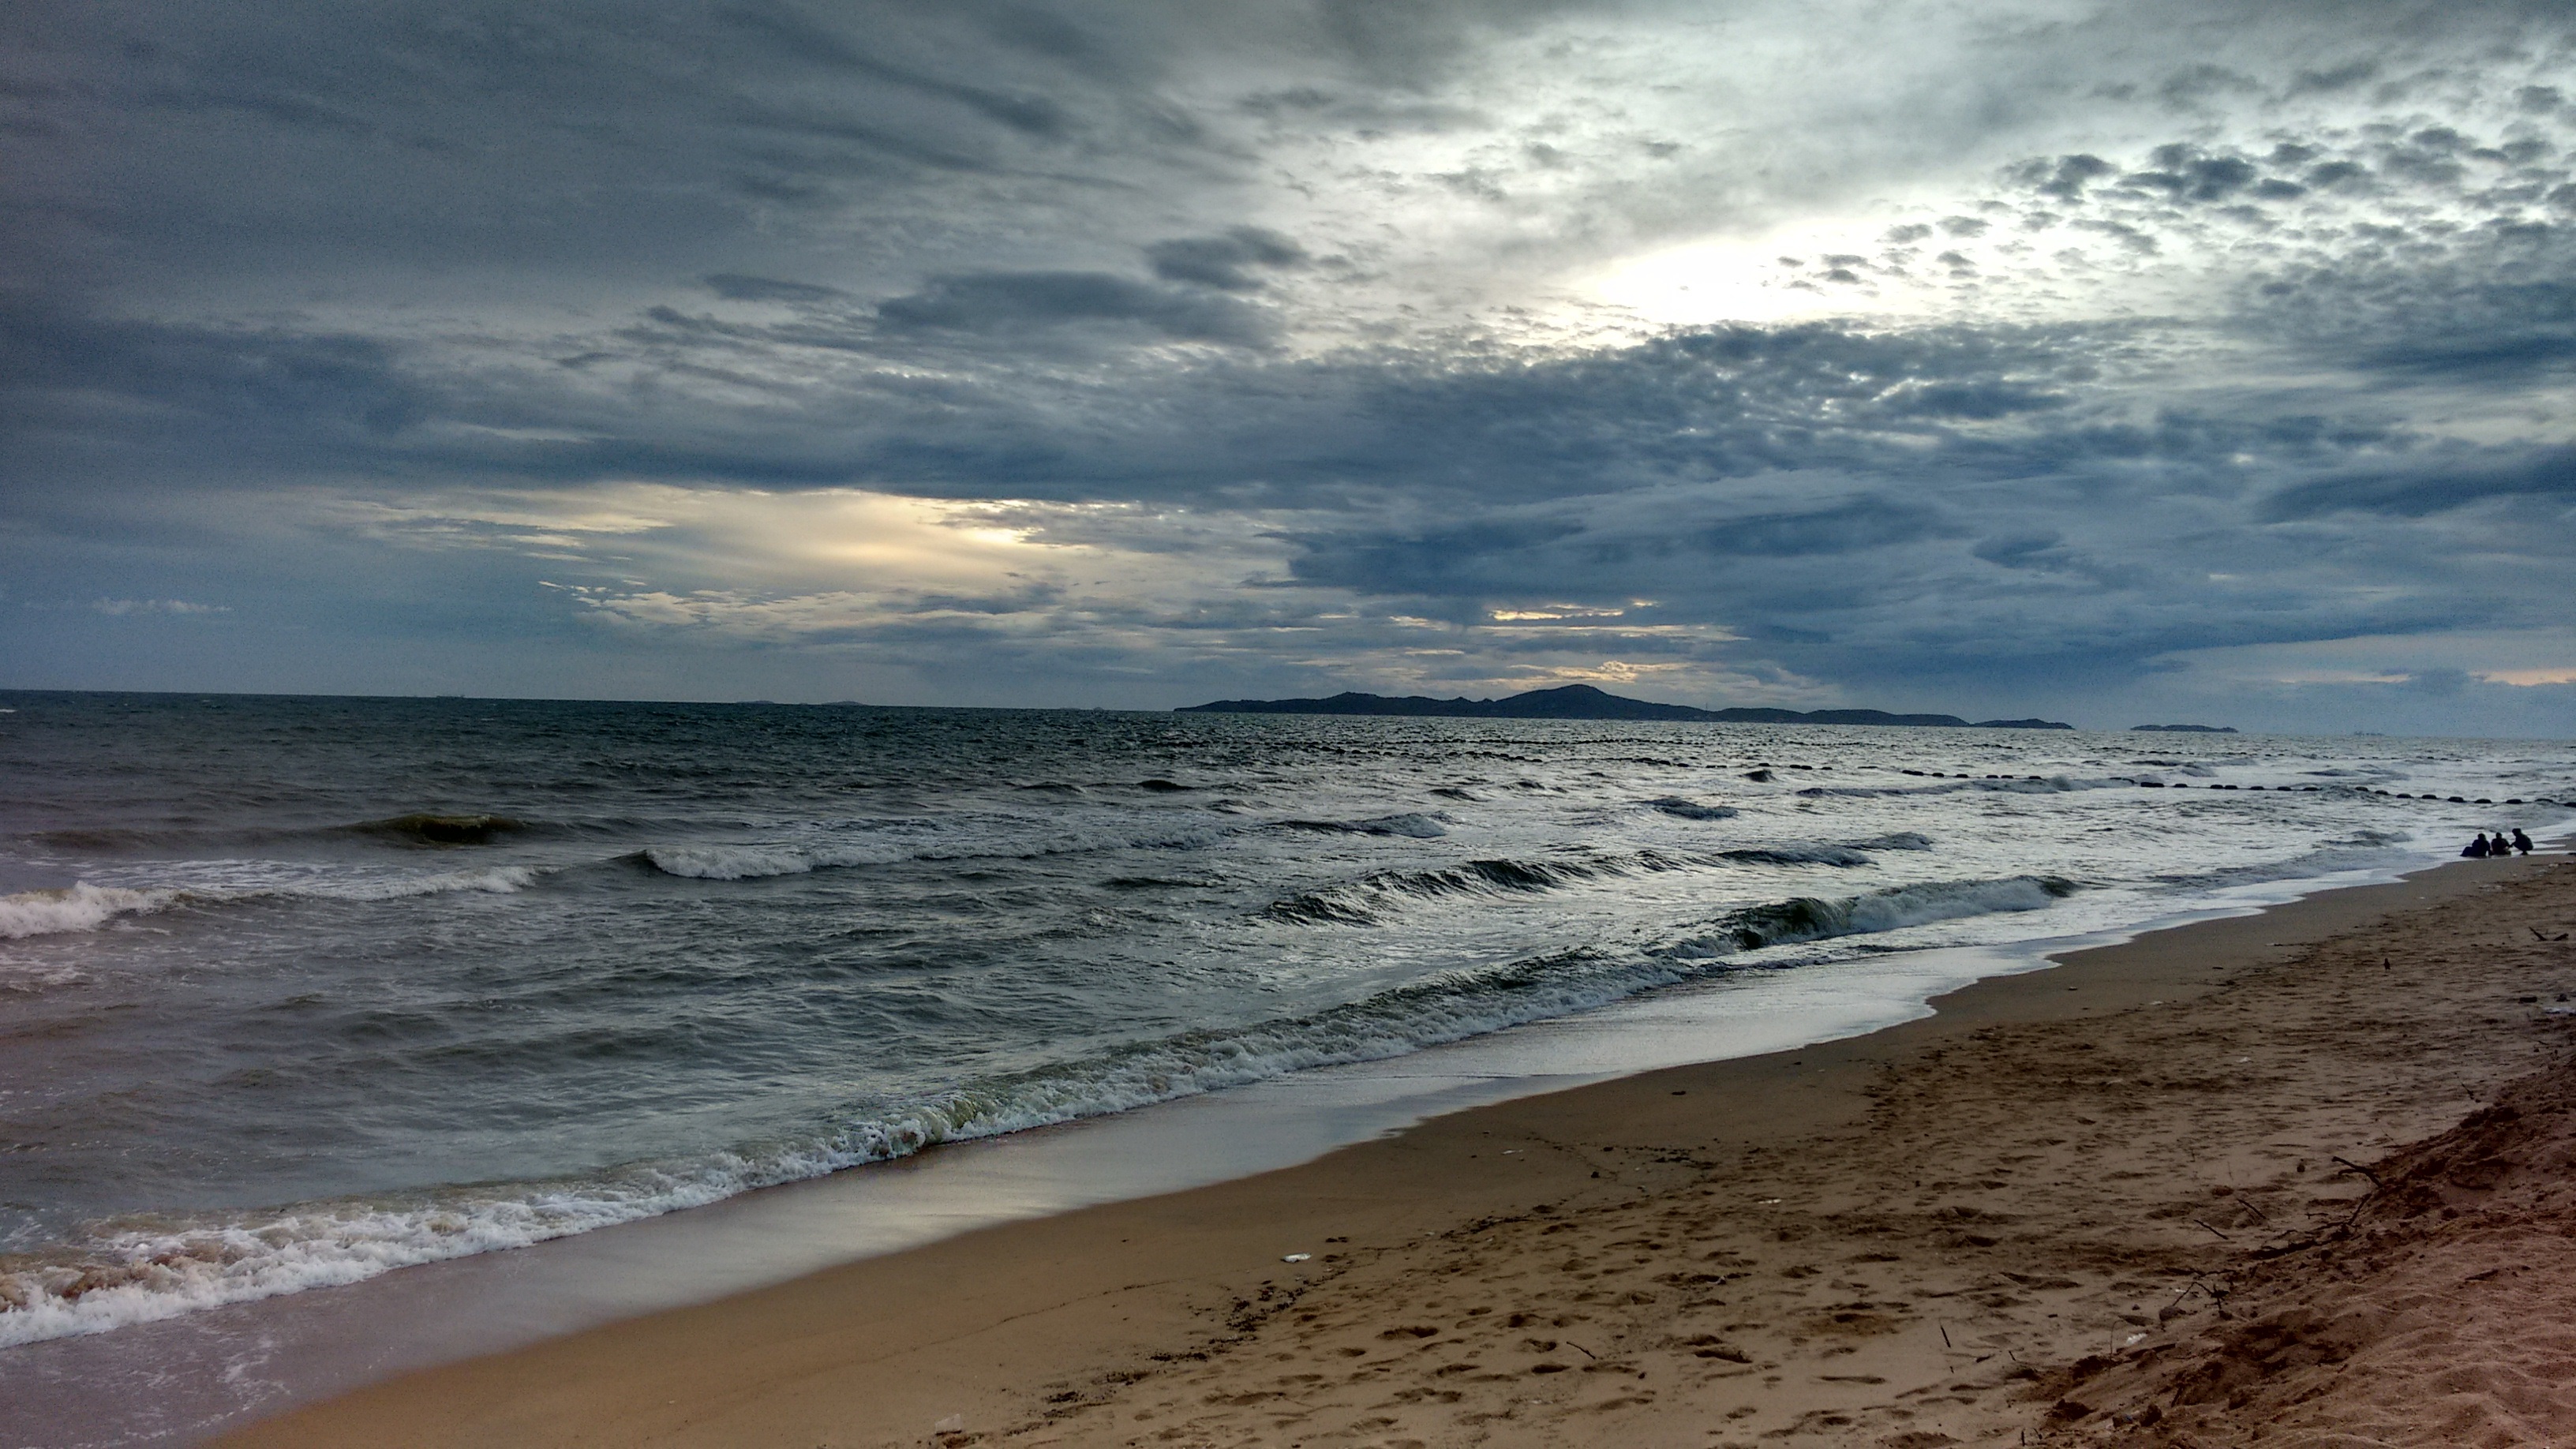
beach, sea, coast, water, nature, sand, ocean, horizon, cloud, sky, shore, wave, vacation, travel, tranquil, scenic, tropical, calm, bay, asia, blue, tourism, thailand, body of water, relaxation, exotic, pattaya, bengal, wind wave